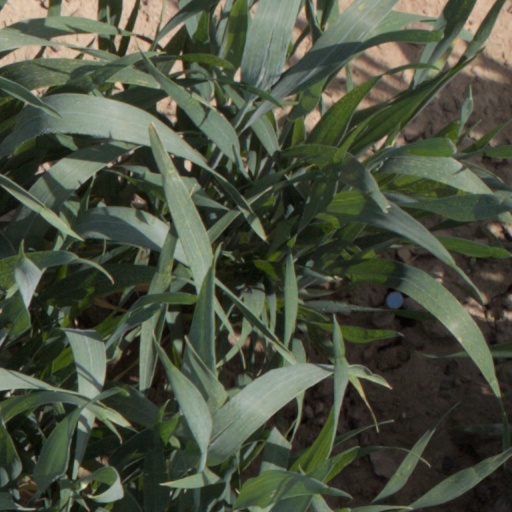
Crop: wheat